WRQY

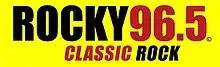
Final logo as "Rocky 96.5"

On March 26, 2018, WRQY flipped to classic rock, still under the "Rocky 96.5" branding. The station's format WAs fed via Westwood One's "Classic Rock X" network, which was developed in consultation with Forever Media and debuted on WRQY.